Walking with Dinosaurs − The Arena Spectacular

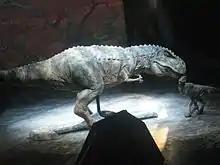
"Tyrannosaurus" in the arena

"Walking with Dinosaurs − The Arena Spectacular" was created by Australian live entertainment company Global Creatures, with puppet design by The Creature Technology Company. The production cost $20 million to stage and used puppetry, suits, and animatronics to create 16 Mesozoic era creatures representing 10 species. Each large dinosaur weighs several tons, and is operated by two "voodoo puppeteers" and a driver beneath the dinosaur who also monitors the hydraulics and batteries. The smaller dinosaurs (marked by an *) are suits operated by the person in it, each weighing from 20–30 kg (44-66 lbs). There are six puppeteers for these suits, which only have side views. The nine prehistoric creatures featured are: